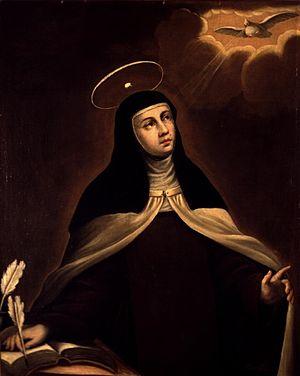
Nicolas Doria est un carme déchaux, d'origine génoise. Figure controversée des débuts de l'Ordre, il a œuvré à l'indépendance de celui-ci et imposé des priorités ascétiques à la réforme de Thérèse d'Avila.
Thérèse d'Ávila est une religieuse espagnole, née le 28 mars 1515 à Gotarrendura et morte le 4 octobre 1582 à Alba de Tormes. Profondément mystique, elle laisse des écrits sur son expérience spirituelle qui la font considérer comme une figure majeure de la spiritualité chrétienne.
L'Afrique espagnole fait référence à la colonisation de l'Afrique du Nord à l'époque moderne. Au XVIᵉ siècle, après les grandes découvertes, l'histoire maritime semble dominée par l'apparition de deux empires : l'empire portugais à l'est du cap de Bonne-Espérance s'appuyant sur l'Afrique orientale et l'océan Indien, et l'empire espagnol reposant sur les Caraïbes, l'Amérique centrale avec une avancée dans le Pacifique en direction des Philippines.
L'ordre des Carmes déchaux ou ordre des Frères déchaux et des Moniales déchaussées de la bienheureuse Vierge Marie du Mont-Carmel, abrégé en O.C.D., est un ordre religieux catholique contemplatif et apostolique, appartenant à la catégorie des ordres mendiants. Les frères carmes déchaux partagent avec les sœurs carmélites déchaussées, moniales cloîtrées, le même rythme de prière. S’ils consacrent ainsi deux heures chaque jour à la prière silencieuse, leur mission est plus particulièrement d’annoncer l’Évangile par la prédication à la lumière de la riche tradition spirituelle du Carmel.